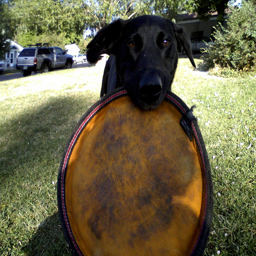
A black dog carrying a yellow and black round toy.
A dog is holding a large object in it's mouth.
A dog carrying a dirty yellow frisbee in its mouth
A dog sitting in the grass with a Frisbee.
A dog looks at the camera, holding a dirty object in its mouth.